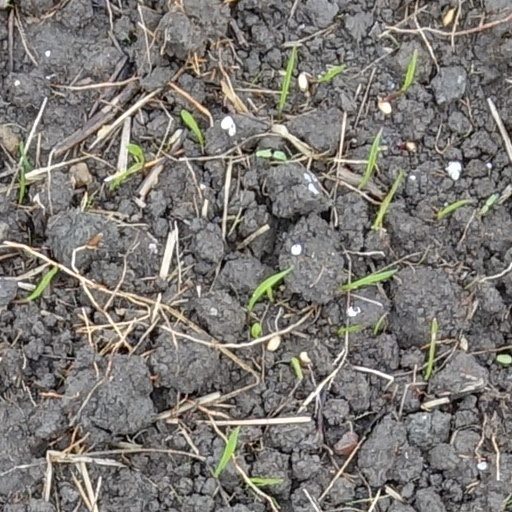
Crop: wheat